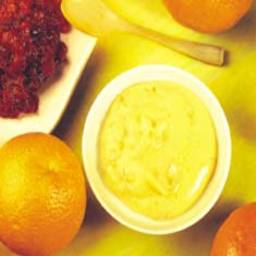
Label: Orange